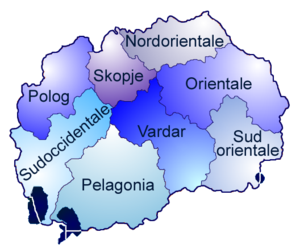
Un bruit graphique est un élément visuel d'un graphique, tableau qui n'est pas porteur de sens, ou un élément décoratif d'un objet qui n'est pas porteur de fonction utile, et donc non nécessaire à la compréhension de l'information à transmettre, ou à l'utilisateur. Ces éléments sont des distractions non nécessaires réduisant l'attention du spectateur/lecteur, ou augmentant le coût de l'objet. Dans certains cas, ce bruit peut-être utile et est volontairement utilisé pour mettre en avant une information ou pour la rendre plus attrayante.